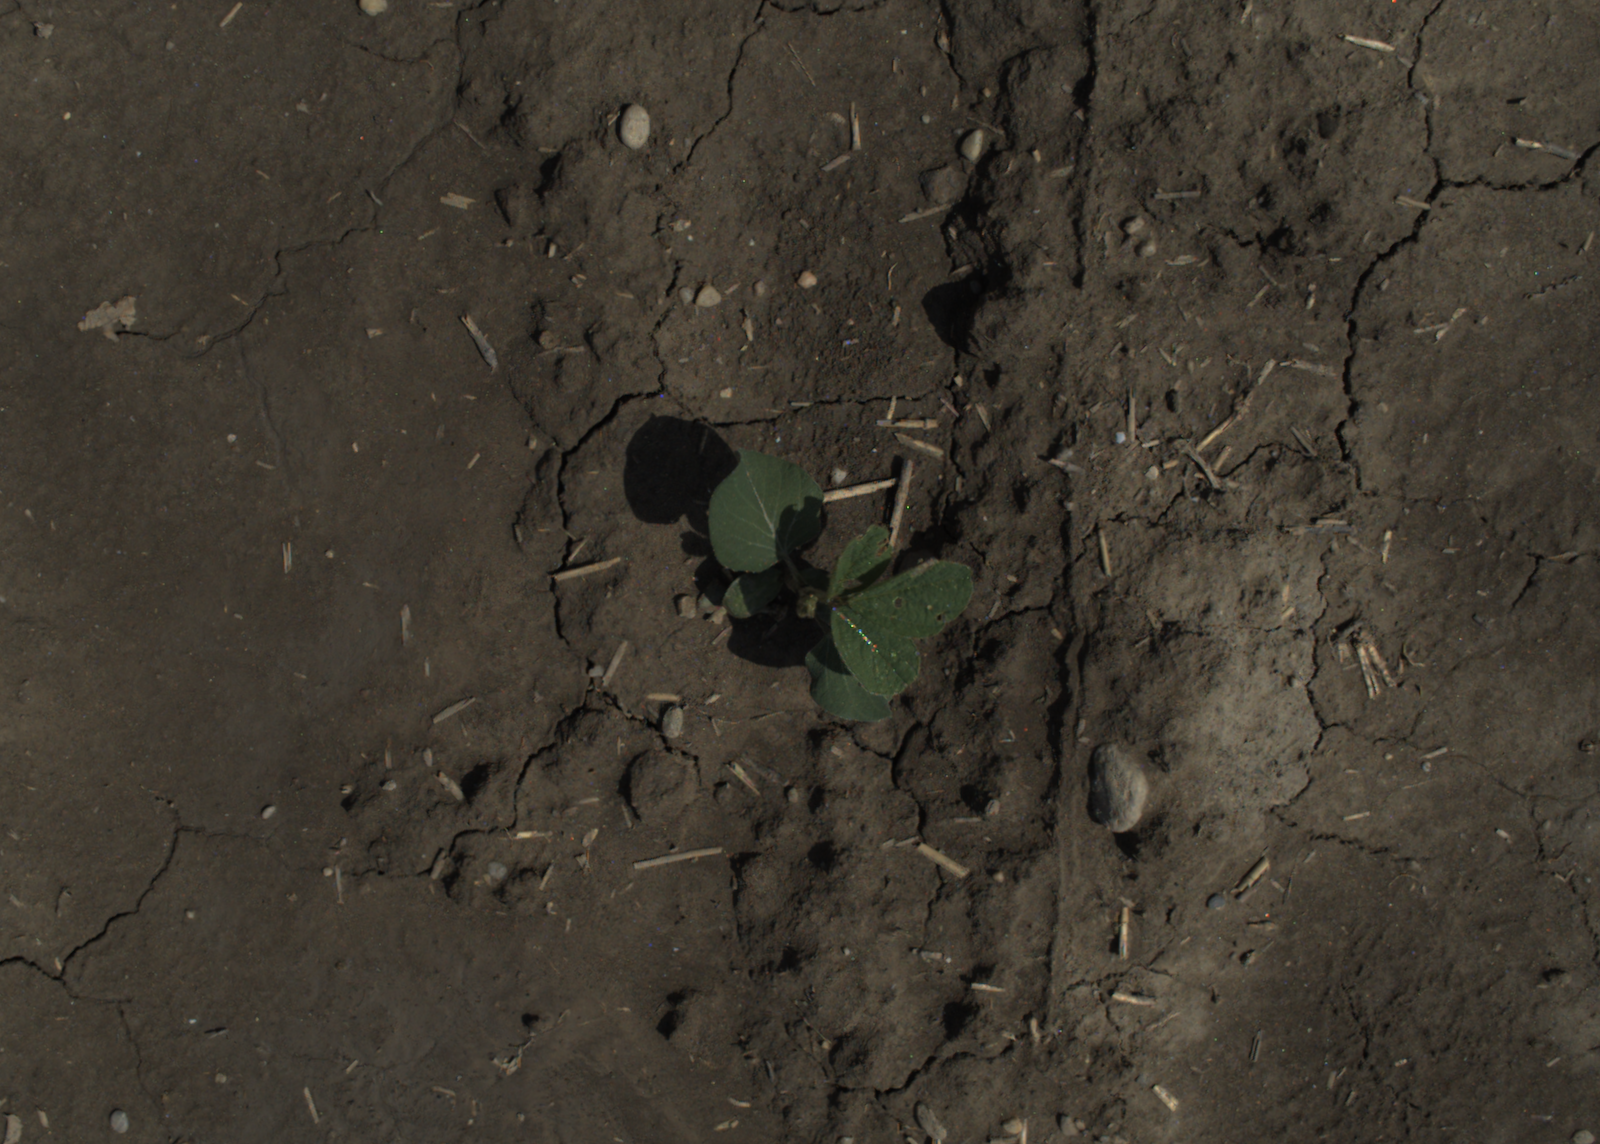
Capture date: 29.06.2021 11:23:36
Weather: sunny
Wind: strong
Seeding date: 08.06.2021
Plant canopy height (mm): 962